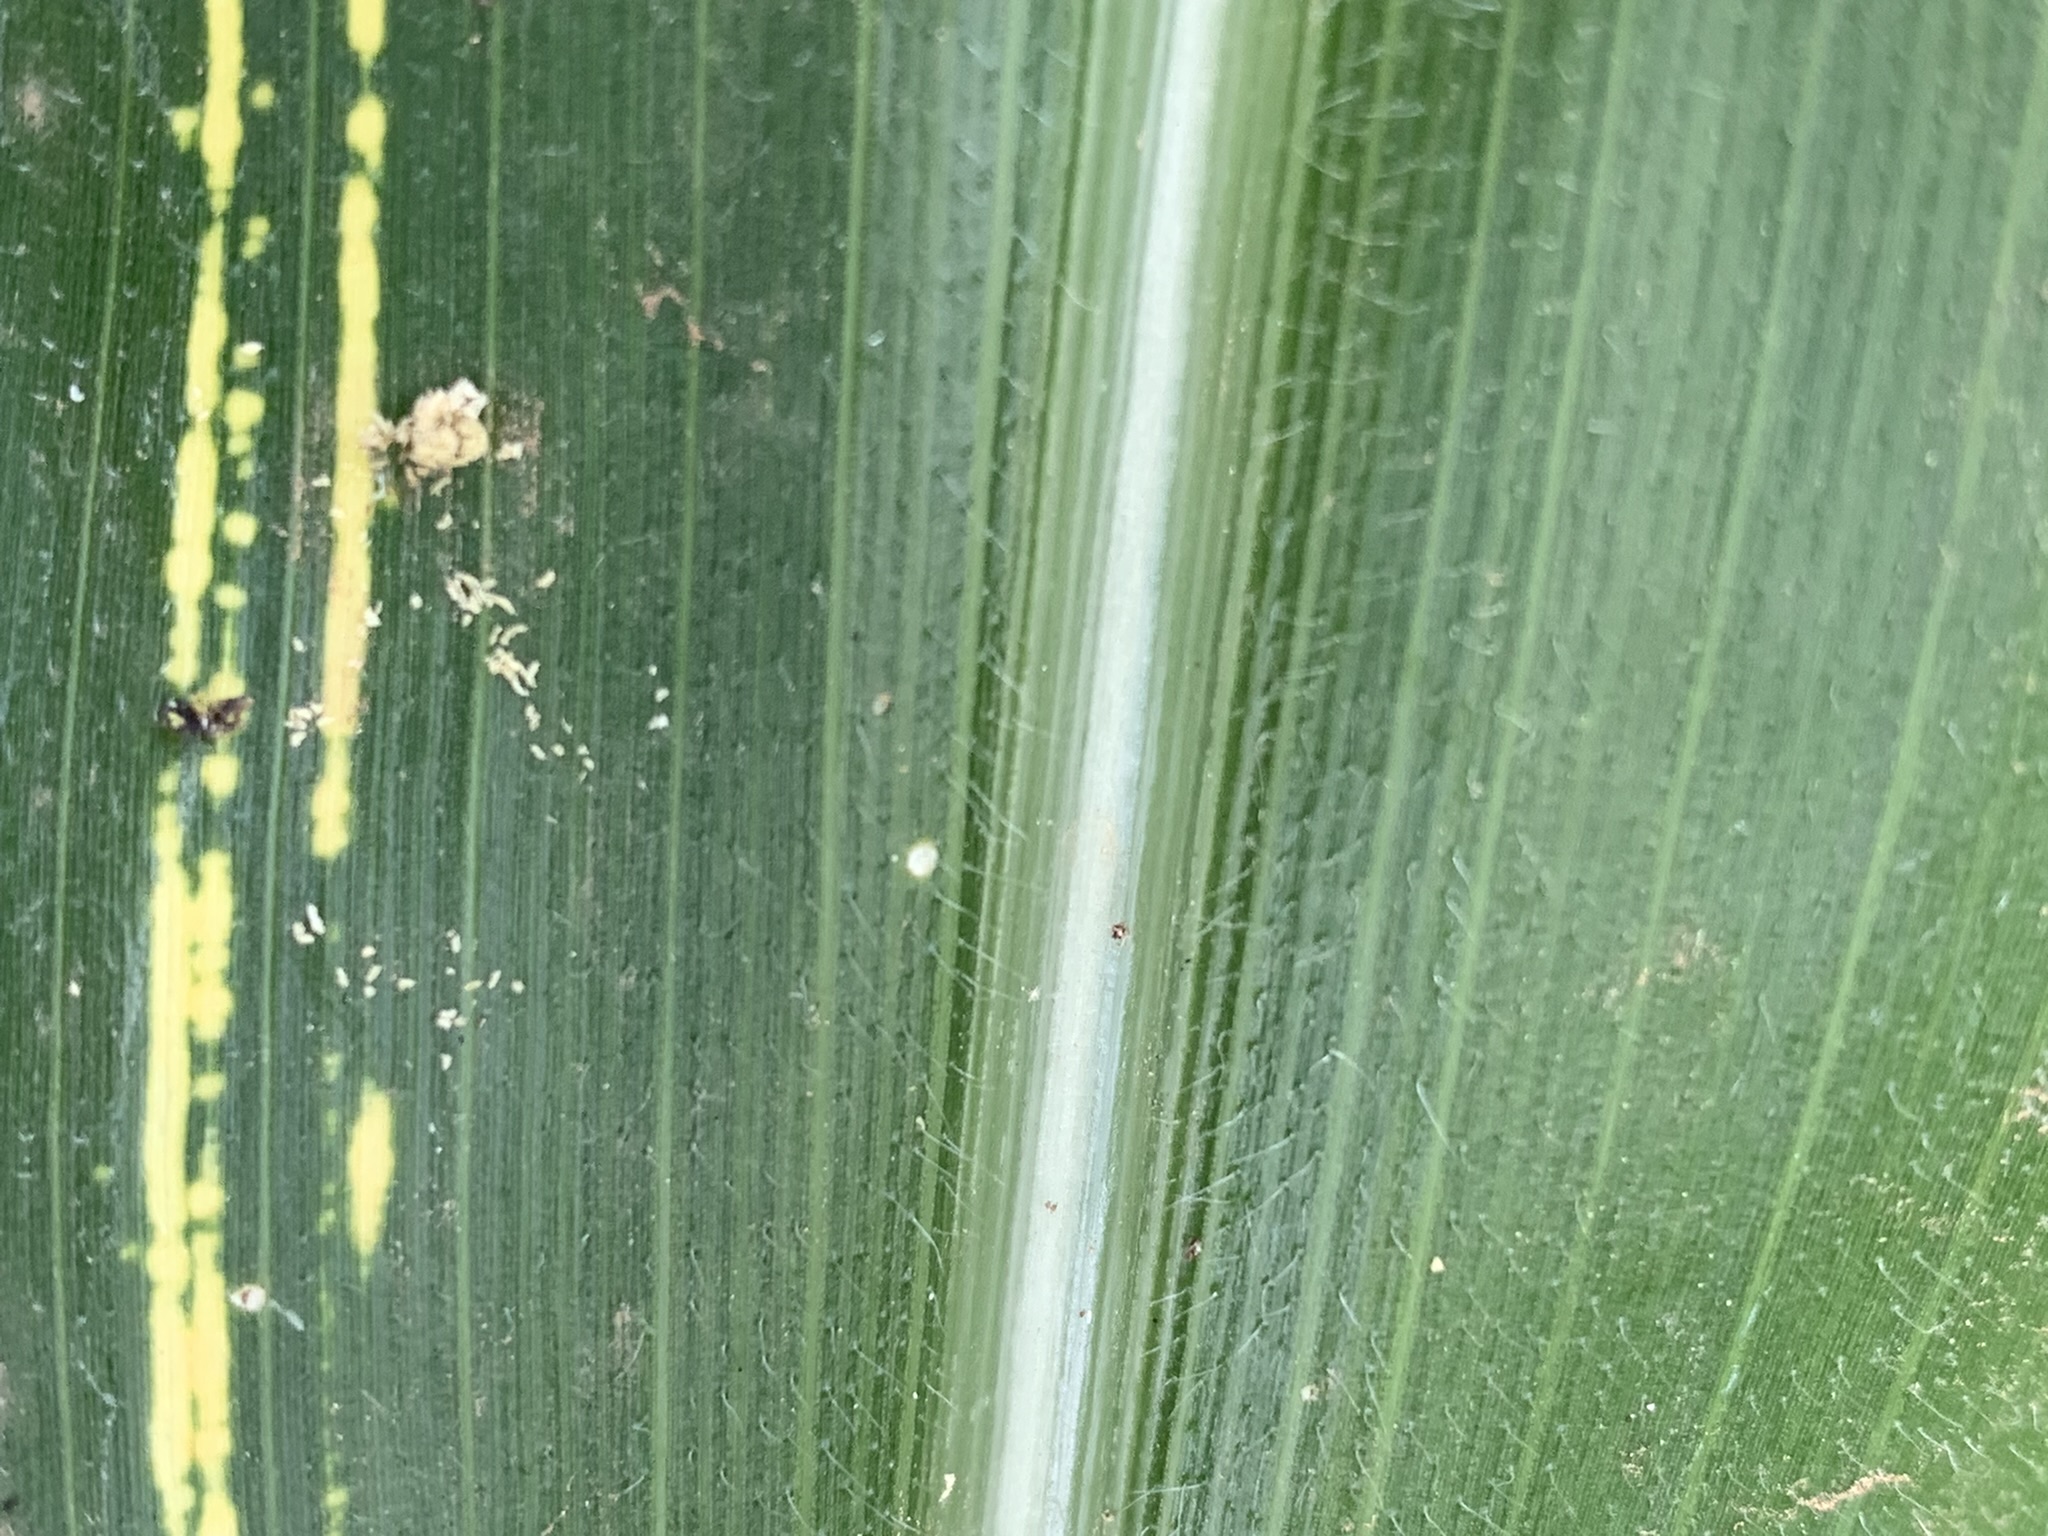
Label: MSV